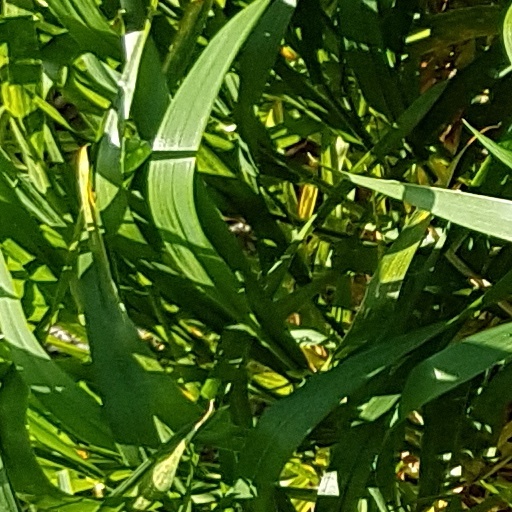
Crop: wheat